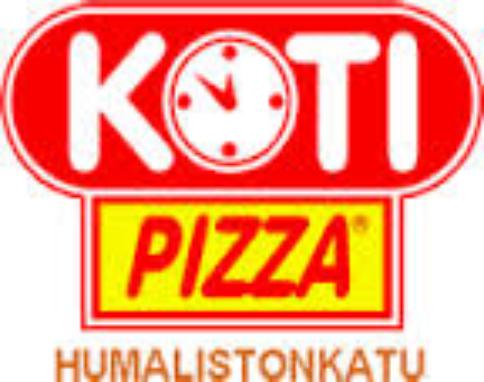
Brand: Kotipizza
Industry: Food